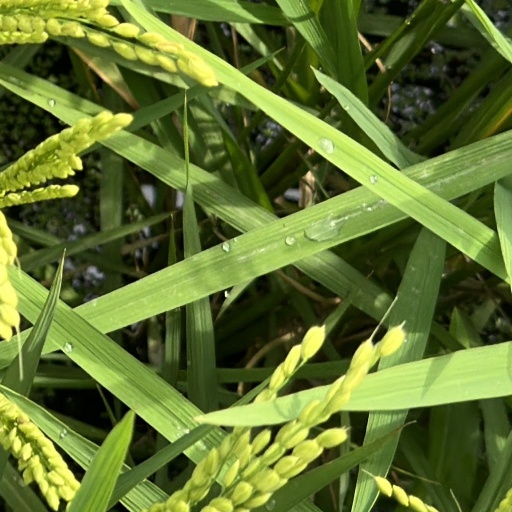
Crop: rice